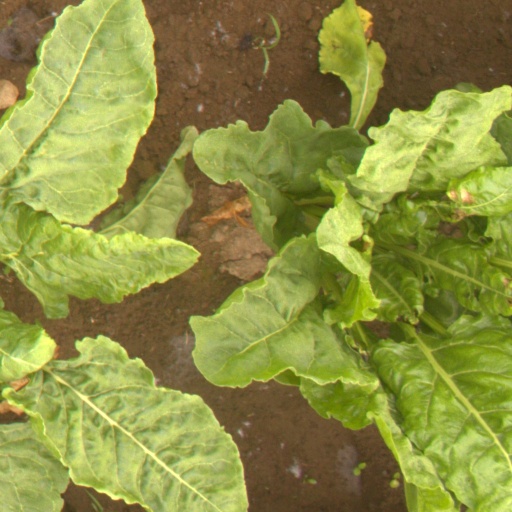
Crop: sugar beet